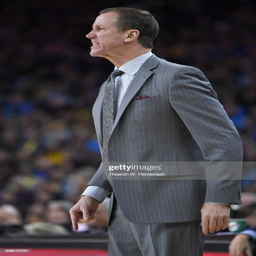
coach reacts to the action on the court against sports team during a basketball game .